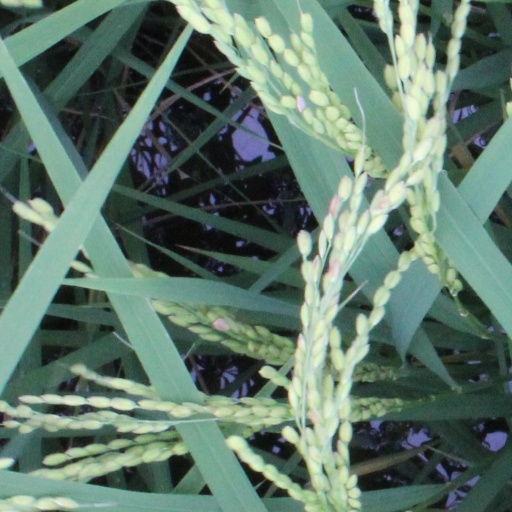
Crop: rice